Tajiri, Miyagi

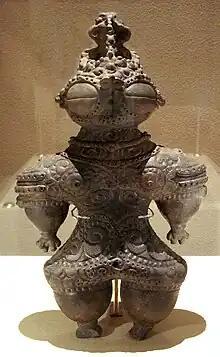
Dogū from the Ebisuda Site in Tajiri, 1000-400 BCE

In 2003, the town had an estimated population of 13,023 and a population density of 198.55 persons per km². The total area was 65.59 km². The primary industry was rice farming. There was also a chemical plant.